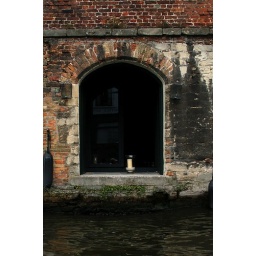
candle in the door